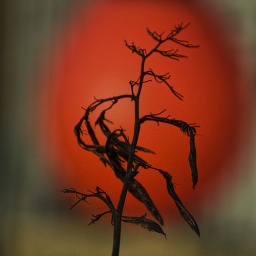
Old flax flowers set against a large red bouy at the old jetty end of the restaurant in the last photo.